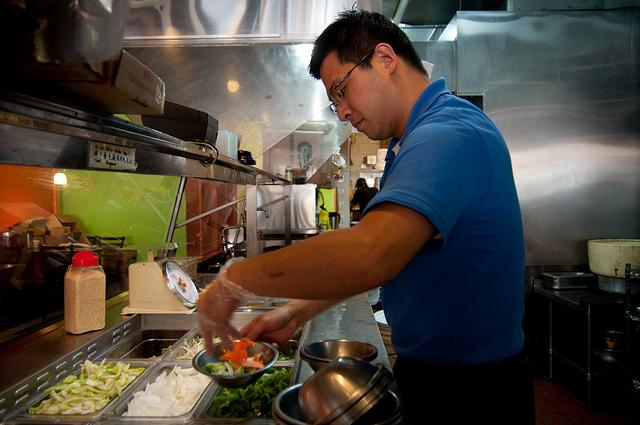
A cook in a restaurant kitchen putting chopped vegetables in a bow.